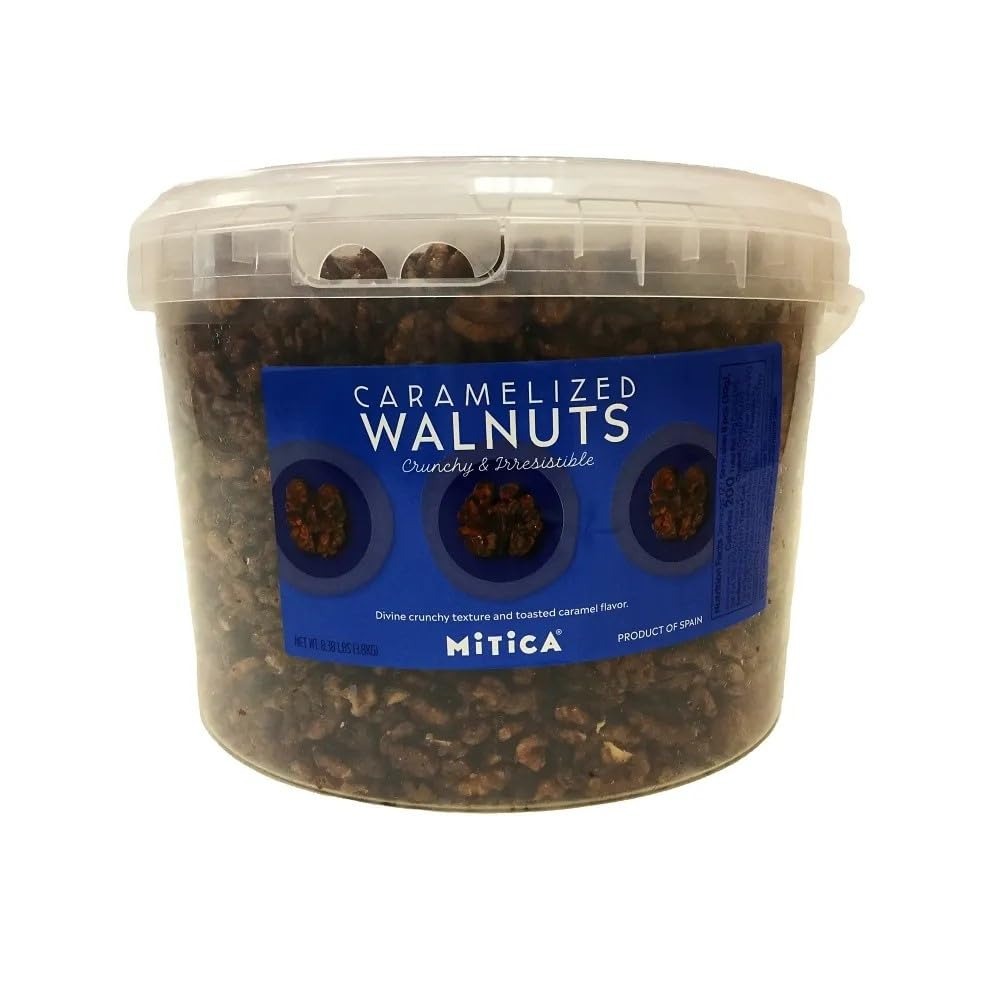
Item Name: Caramelized Walnuts, tub 8.38 pounds
Bullet Point: Imported from Spain
Product Description: Caramelized walnuts are fresh and slightly sweet with an incredibly crunch. They are slowly caramelized using the finest ingredients, resulting in a toasted caramel flavor and texture that melts in your mouth. This large tub (approx. 8.4 pounds) is perfect for any party. - Ingredients: Walnuts, Sugar, Sunflower Oil.
Value: 1.0
Unit: Count

Price: 161.97